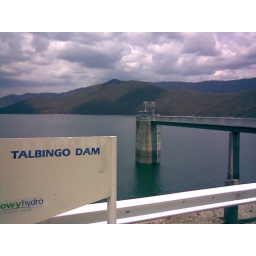
This where the water in the Tumut river is coming from